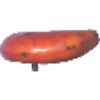
Label: Banana Red 1